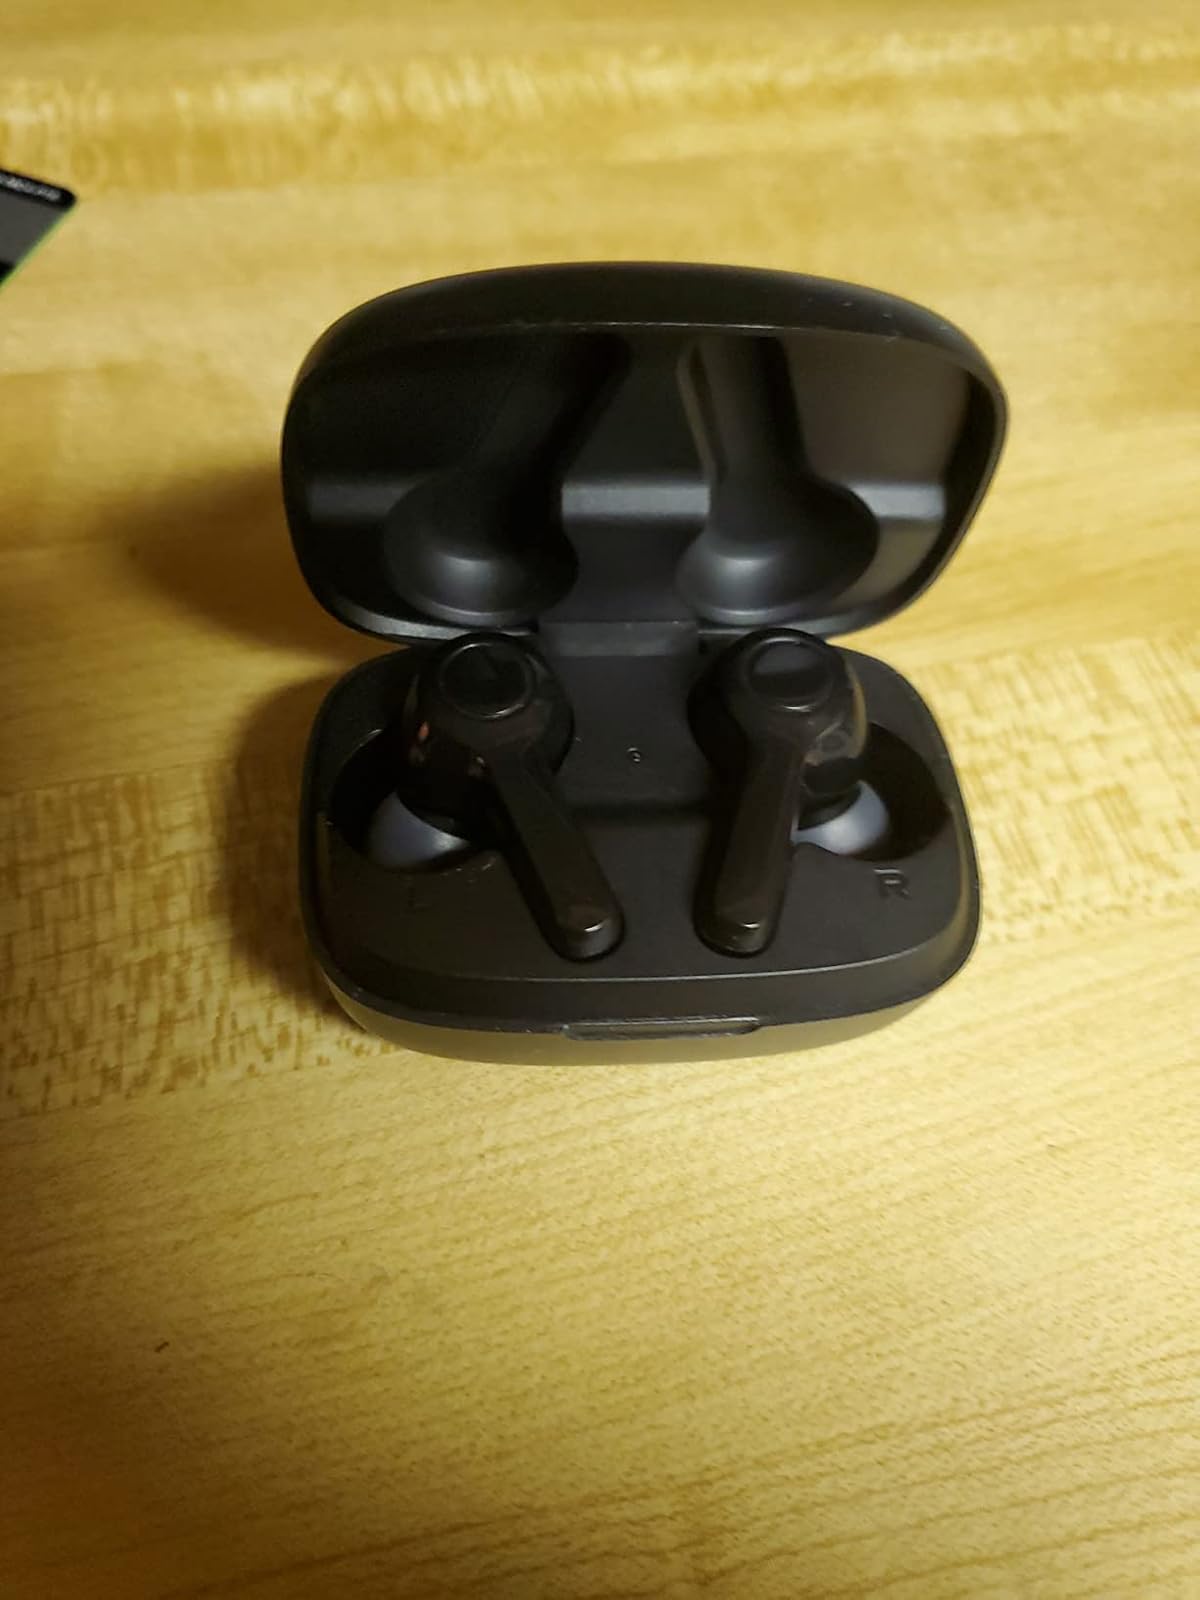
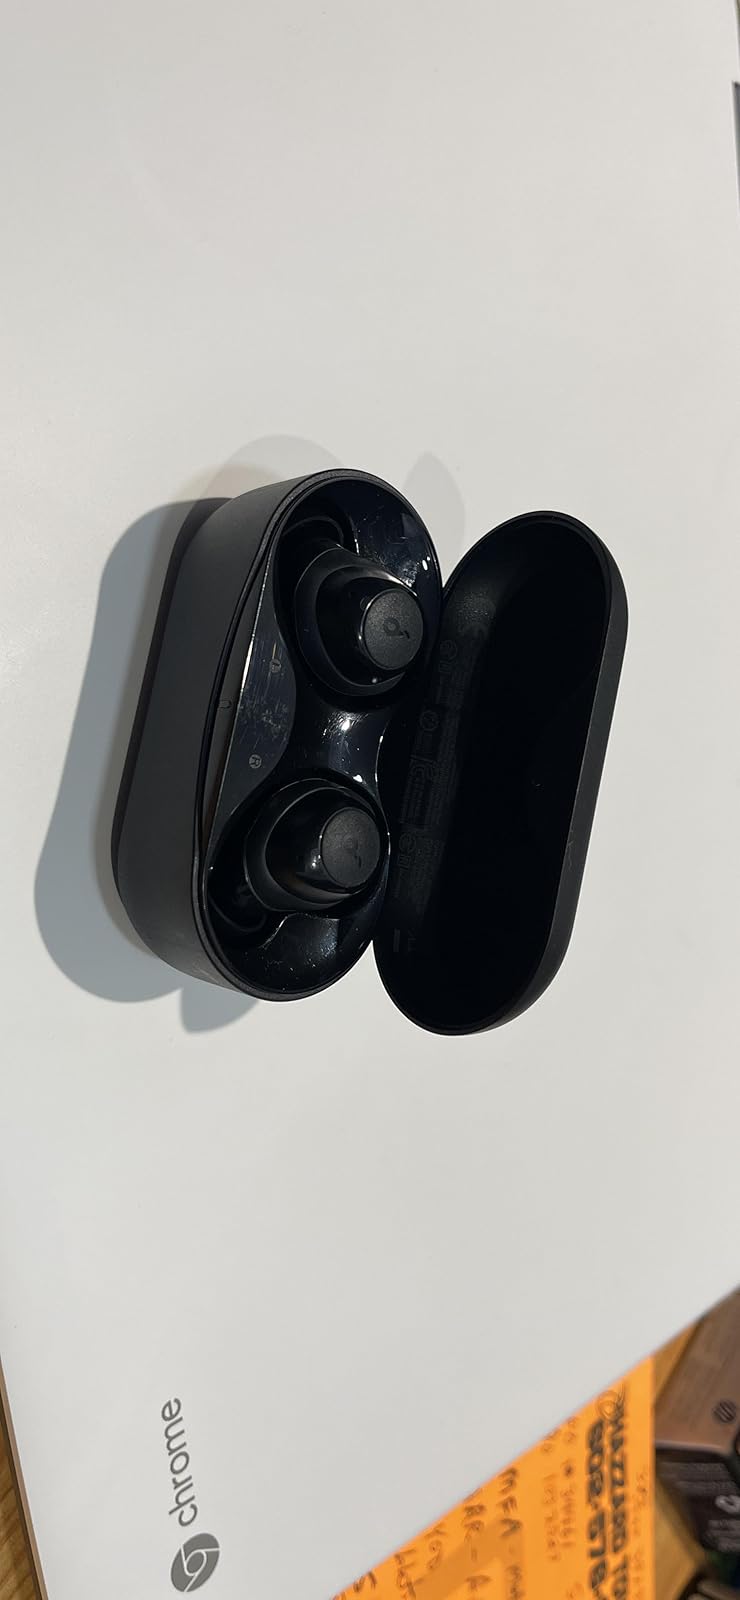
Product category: earbuds
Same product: no